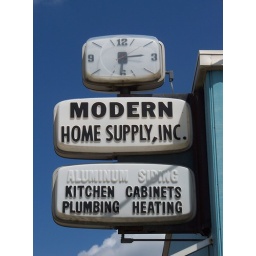
Plastic vacofurm sign with clock for Modern Home Supply Inc in Loudonville, Ohio.